Victor Rask

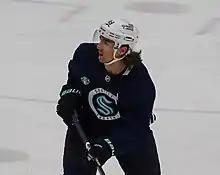
Rask during Seattle Kraken practice in 2022.

Following his first full professional season, Rask participated in his third NHL Prospects Tournament where he scored the overtime winner over the New York Rangers prospects. He finished the tournament leading all skaters with four goals and five assists for nine points. Rask subsequently cracked the Hurricanes roster for the 2014–15 season, and made his NHL debut on 10 October against the New York Islanders. Upon making his NHL debut, Rask helped the Hurricanes become the 10th youngest team in the league with the average age of the team’s opening night lineup being 27.3 years old. Rask was quickly assigned to a center role on the second line between Jeff Skinner and Elias Lindholm. On this line, Rask tallied his first career NHL goal on 2 November against the Los Angeles Kings to lead the Hurricanes to their second consecutive win of the season. After playing in every game to start the season, Rask served as a healthy scratch for the first time on 16 February in order to rest and learn the game. He spent another two games as a healthy scratch before re-joining the lineup as a center for Nathan Gerbe and Lindholm while former linemate Skinner played with Riley Nash and Alexander Semin. Through February and the following month, Rask accumulated 10 points which included two goals and four assists through three straight games. Rask continued to gain momentum as the season reached a close and became the sixth rookie in Hurricanes history to hit the 30-point milestone with 11 goals and 22 assists through 78 games. He also ranked 10th among NHL rookies in points and second among rookies in faceoff percentage. Rask also joined a franchise record by becoming one of five Hurricanes rookies to score 10 or more goals in a season since the team’s relocation to Raleigh.